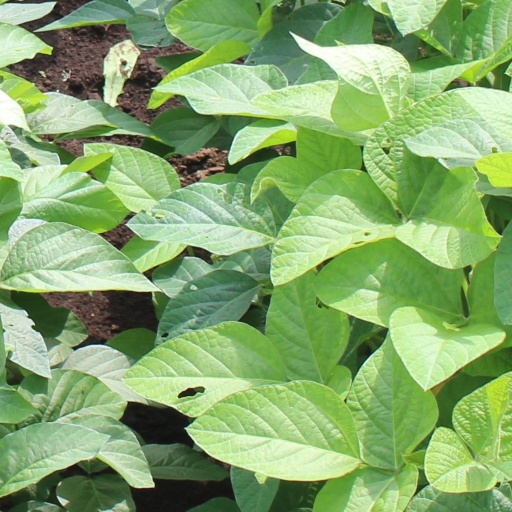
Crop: soybean